Varga 2150 Kachina

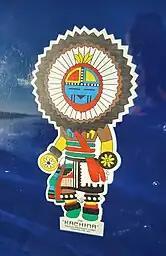
Varga Kachina Logo

In 1958 The Morrisey Aviation Inc. company began building the re-designed aircraft. Two units were completed as the Morrisey 2000. A further improvement came with the Morrisey 2150, incorporating a 108 hp Lycoming O-235 engine. The company built nine aircraft by the end of 1959.